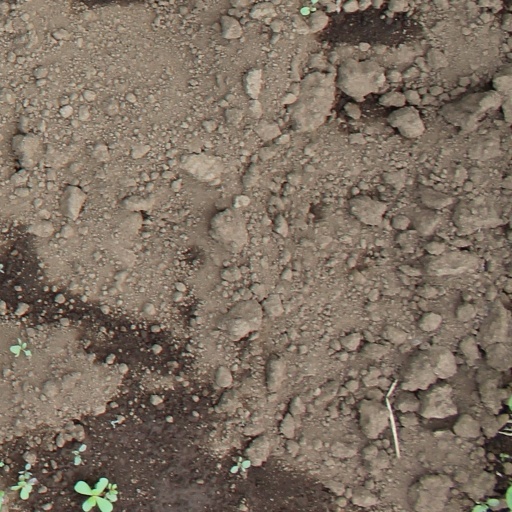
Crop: soybean